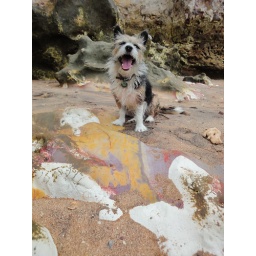
zoe dog excited by being at the beach